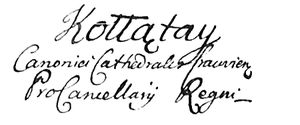
Hugo Kołłątaj, né le 1ᵉʳ avril 1750 à Dederkały Wielkie et mort le 28 février 1812 à Varsovie, est un prêtre, philosophe, homme politique, écrivain, théoricien et praticien de l'éducation. Cofondateur du célèbre lycée de Krzemieniec et coauteur de la Constitution du 3 mai 1791, la première constitution en Europe, il est une figure de proue des Lumières polonaises.